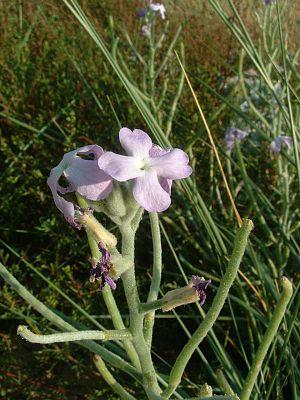
La Giroflée des dunes ou Matthiole à feuilles sinuées est une plante herbacée bisannuelle de la famille des Brassicaceae poussant sur les sables des côtes méditerranéenne et atlantique.